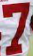
Number: 7